Henri Marchal

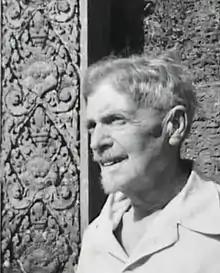
Henri Marchal

Henri Marchal (June 24, 1876 – April 10, 1970) was a French architect and civil servant. He devoted a great part of his life to research on the art and archeology of Cambodia and the conservation and restoration of Khmer monuments at the archeological site of Angkor, in Cambodia.